The Merry Maidens

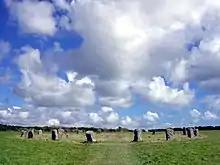
The Merry Maidens

The Merry Maidens, also known as Dawn's Men (a likely corruption of the Cornish "Dons Men" "Stone Dance") is a Late Neolithic stone circle located 2 miles (3 km) to the south of the village of St Buryan, in Cornwall. A pair of standing stones, The Pipers is associated both geographically and in legend.